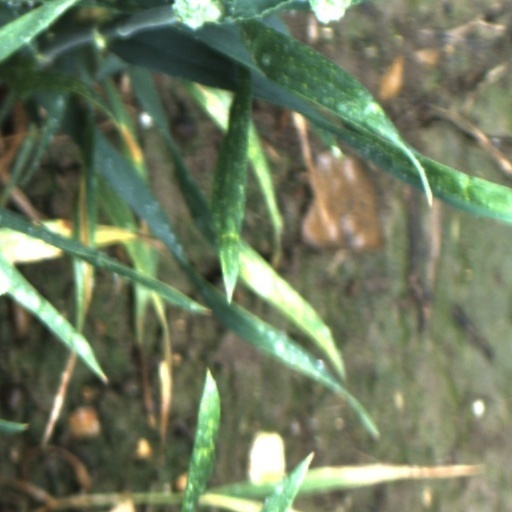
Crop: wheat